A Boy and His Blob

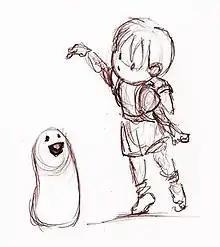
The game's art design has garnered positive media attention and drew inspiration from a number of sources, including the films of Hayao Miyazaki.

WayForward's director Sean Velasco, a fan of the , felt the series "had a ton of potential" and was "a title whose time had come to be re-imagined". He felt the title would be a natural fit for WayForward's signature proprietary animation and 2D visuals. The rights to the series originally belonged to Absolute Entertainment, but Majesco Entertainment was able to acquire the rights after Absolute went bankrupt in 1995. WayForward, already having a positive working relationship with Majesco, pitched the "idea of [creating] a very heartwarming Boy and Blob, and having a very friendly game" that both improved upon the usability of the original title and featured 2D hand-drawn animation "reminiscent of animated movies from the '80s". The designer of the NES title and co-founder of Activision, David Crane, was not involved with the Wii title, but the new developers expressed respect for both him and his work when creating the new title.